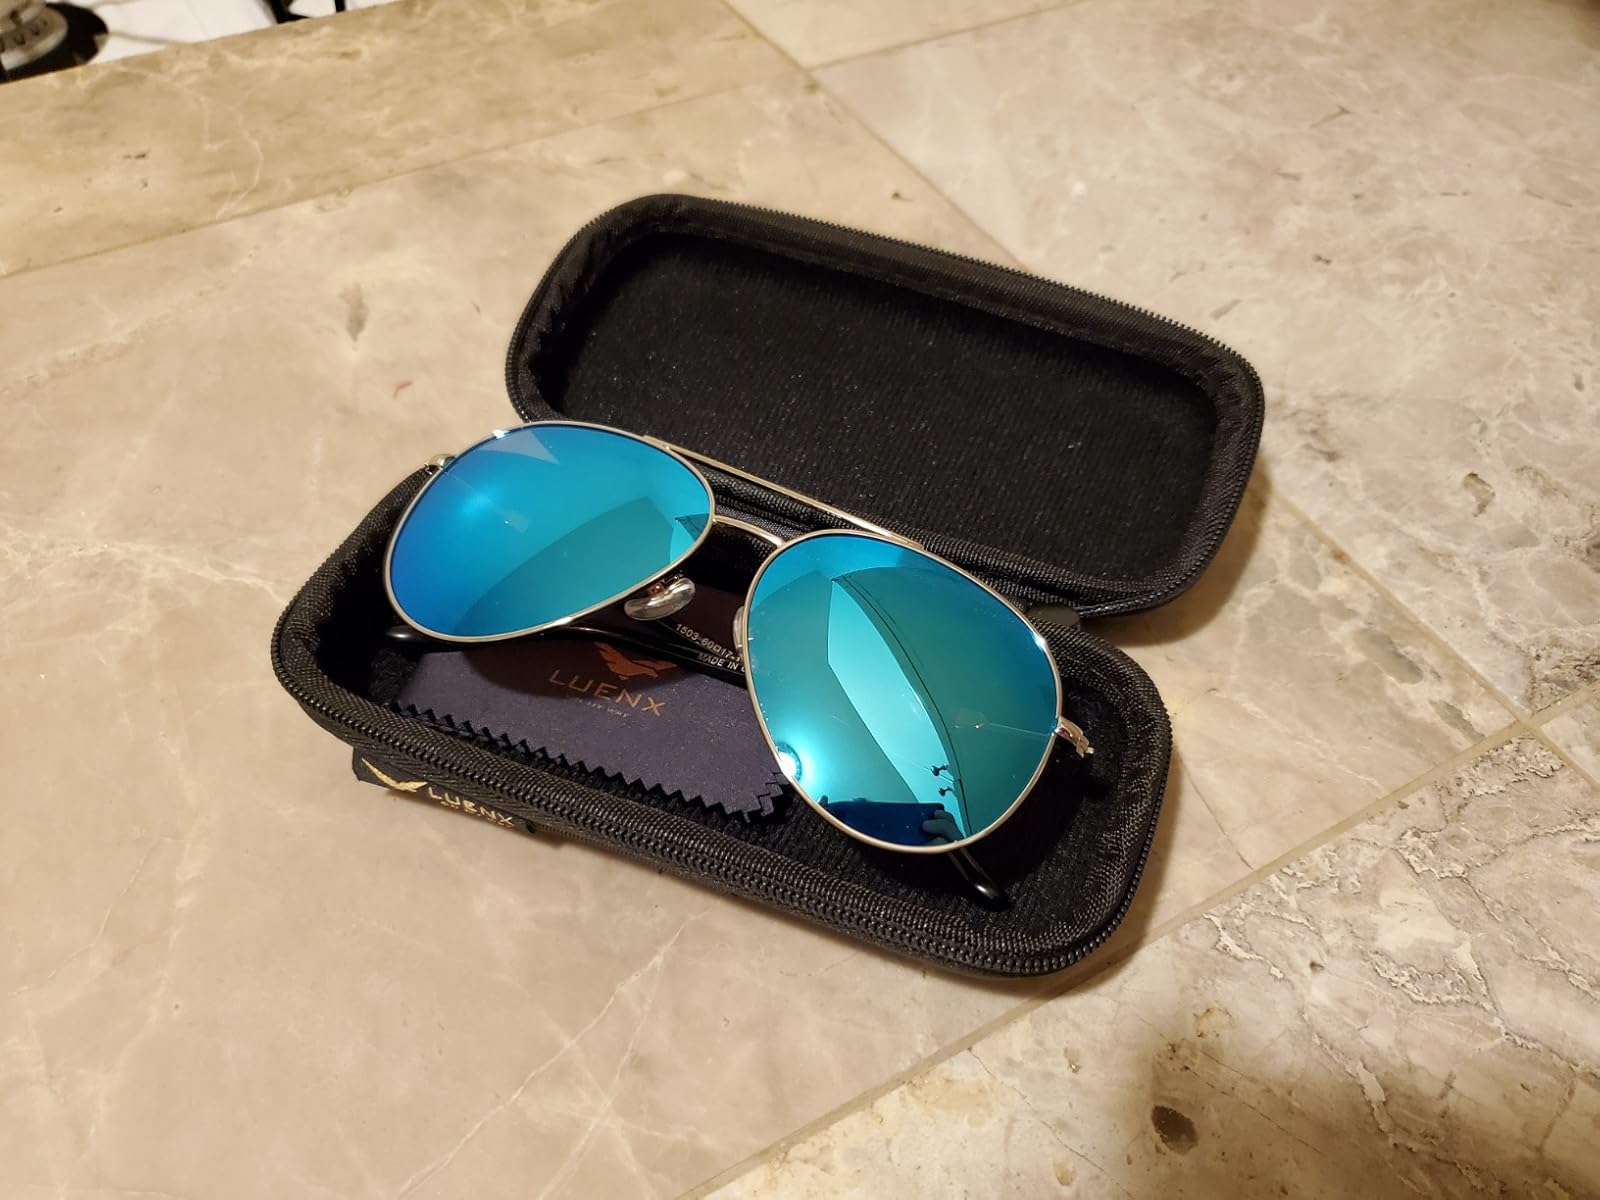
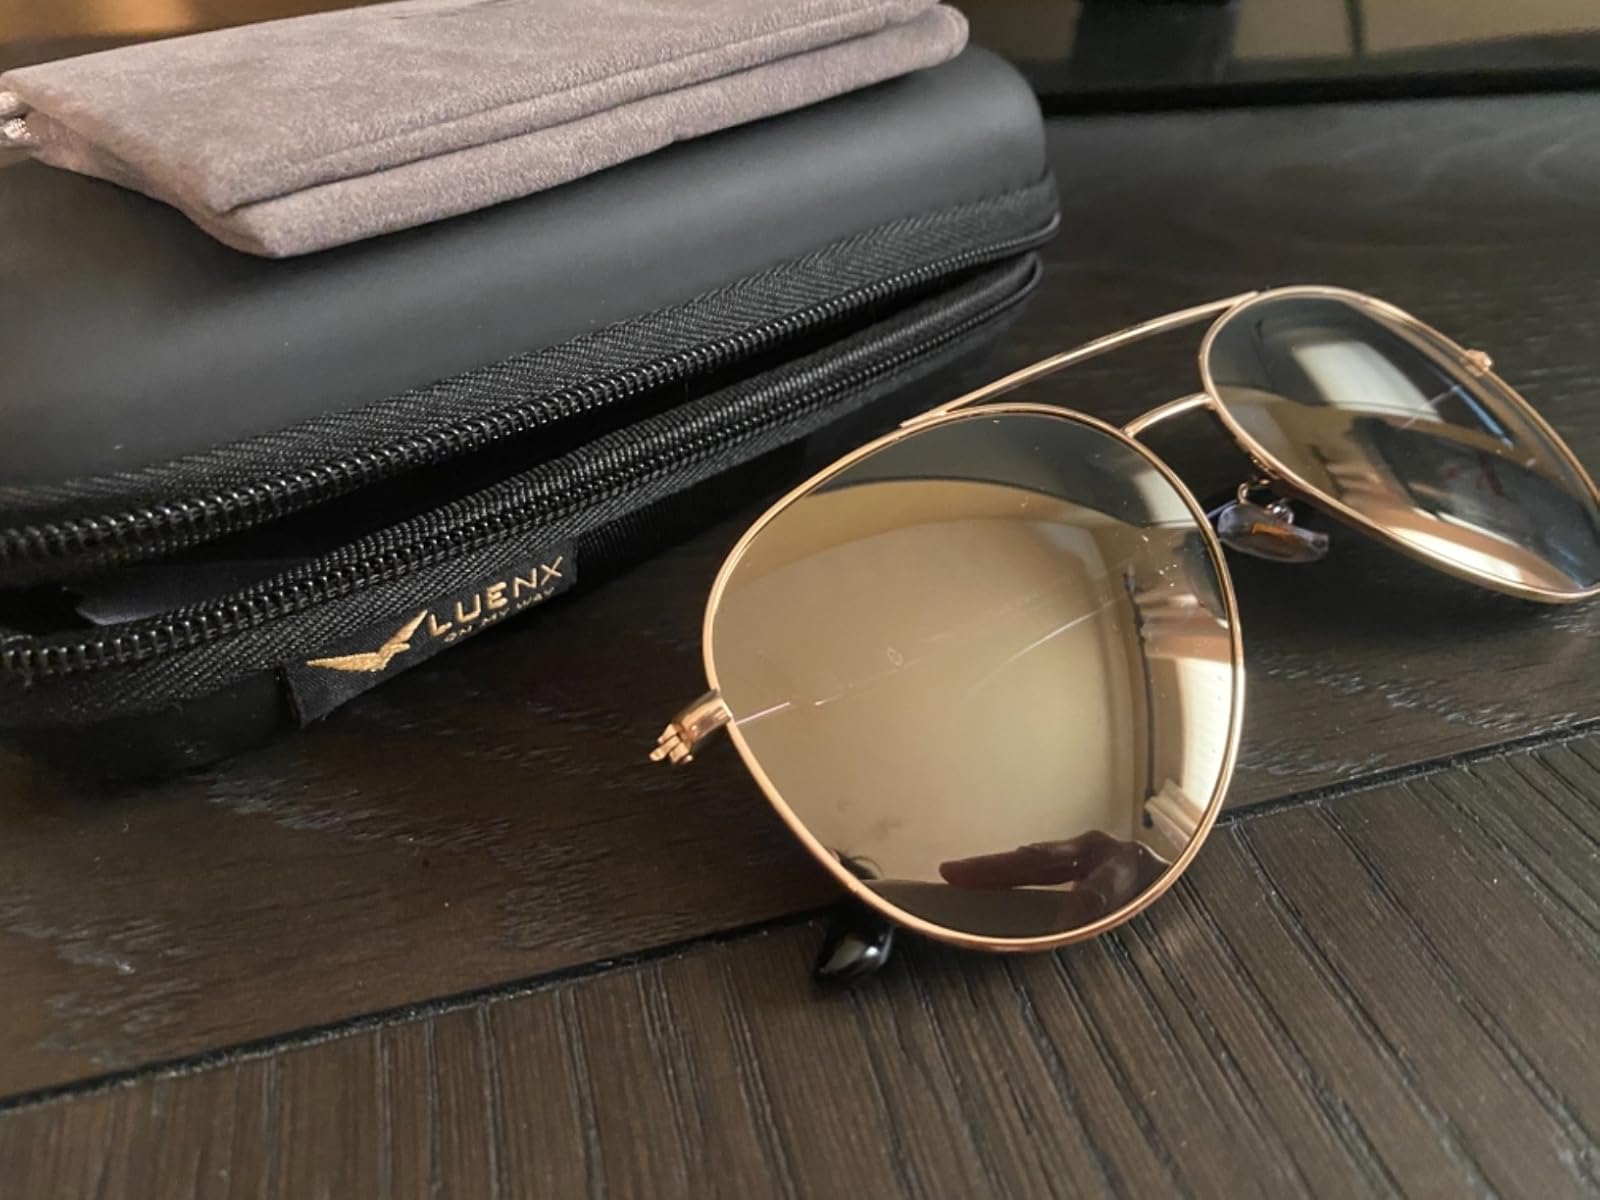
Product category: accessories_sunglasses
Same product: no